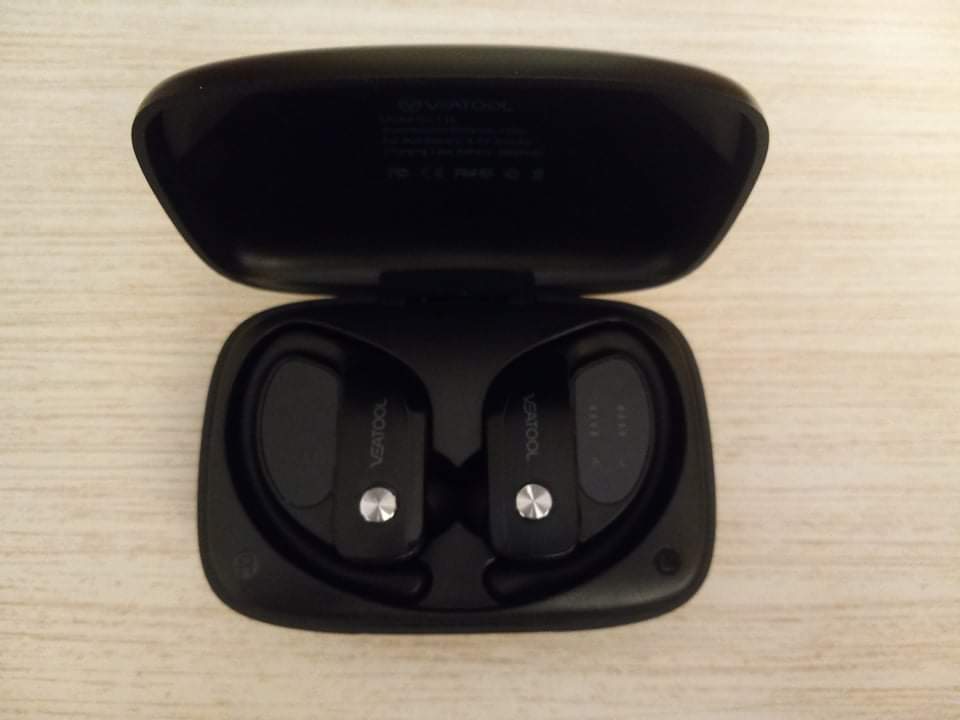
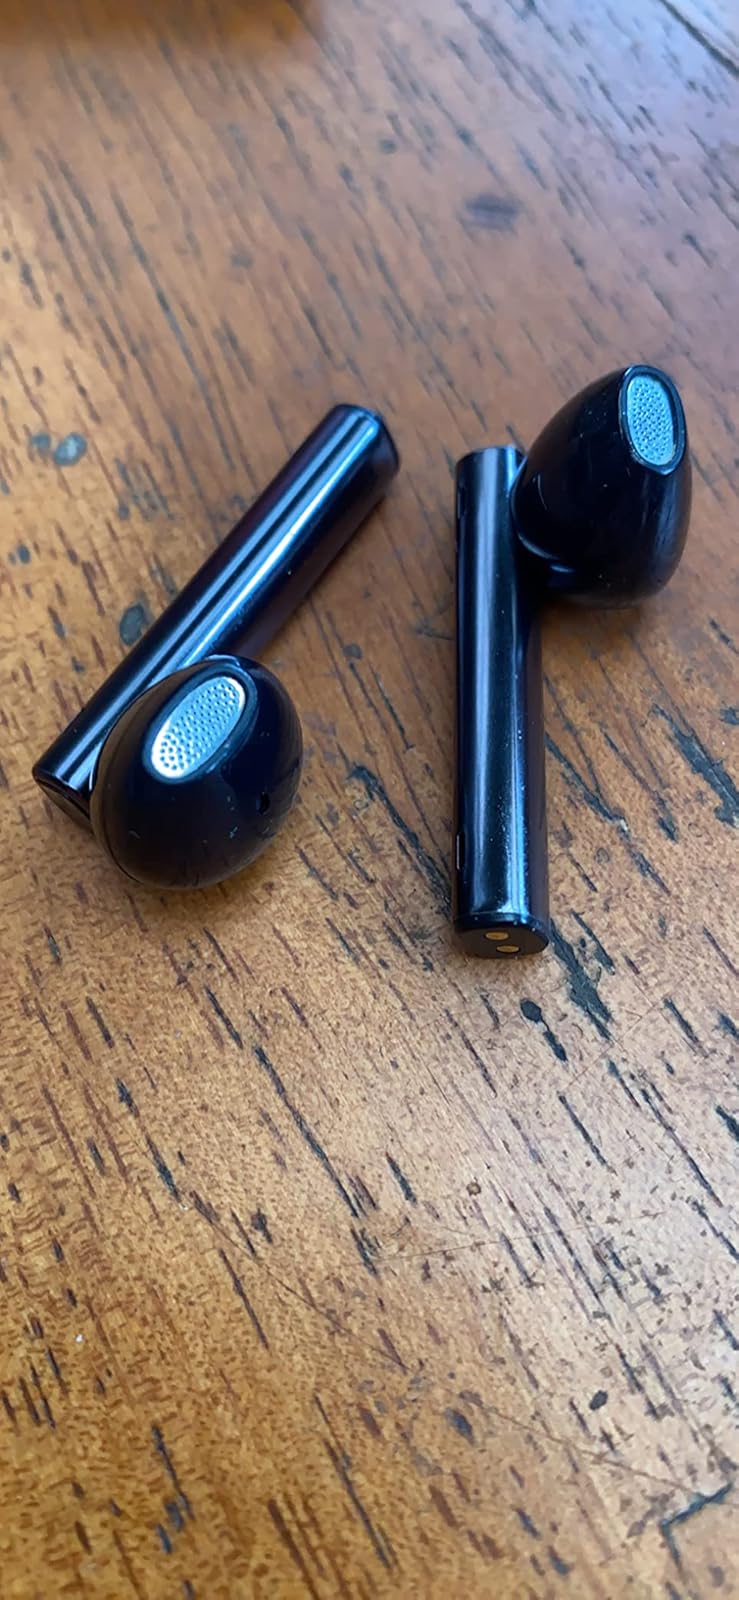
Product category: earbuds
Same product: no